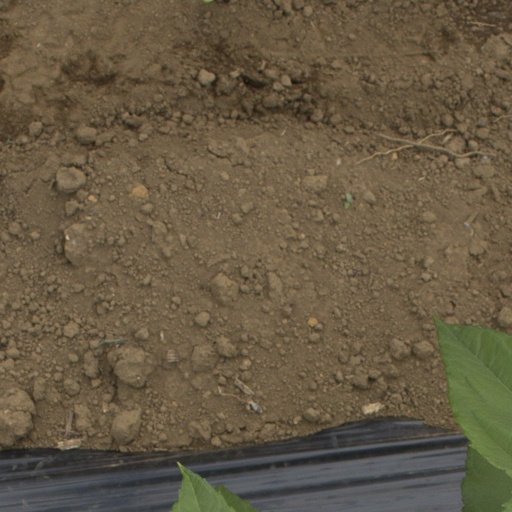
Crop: Jerusalem artichoke